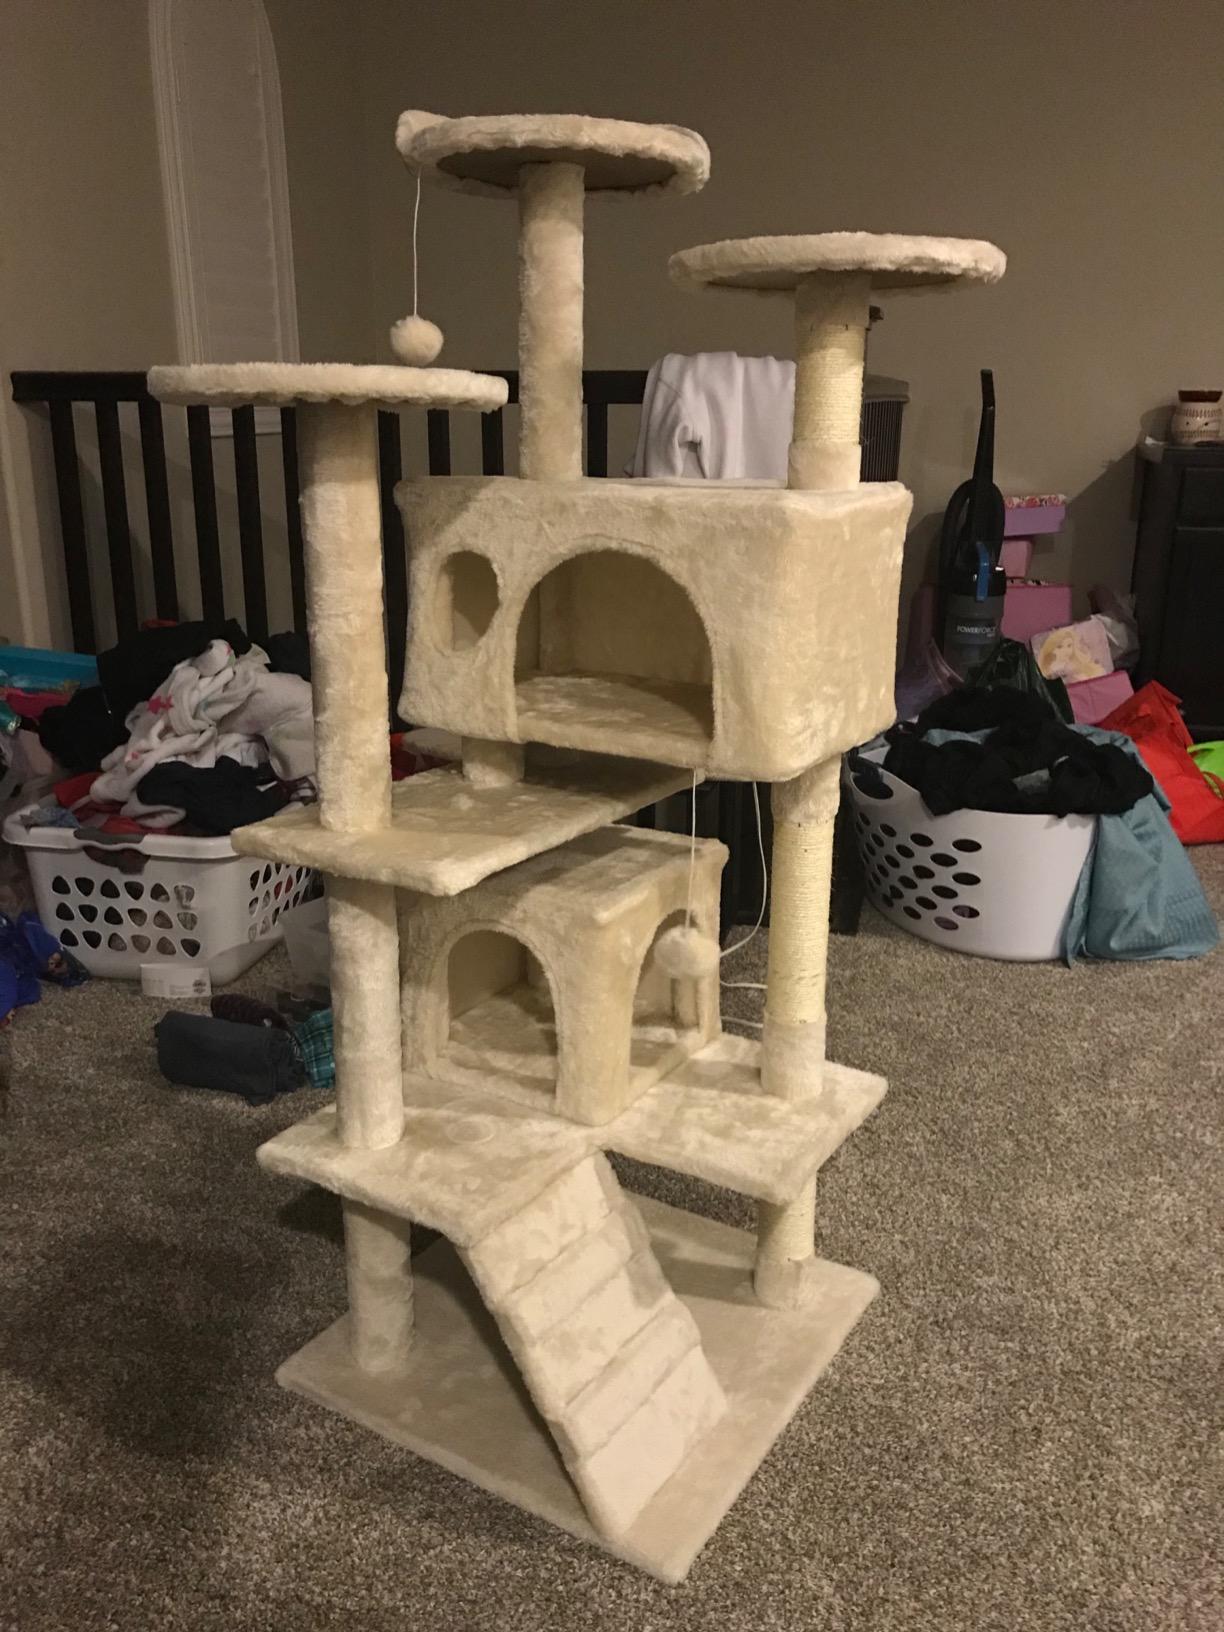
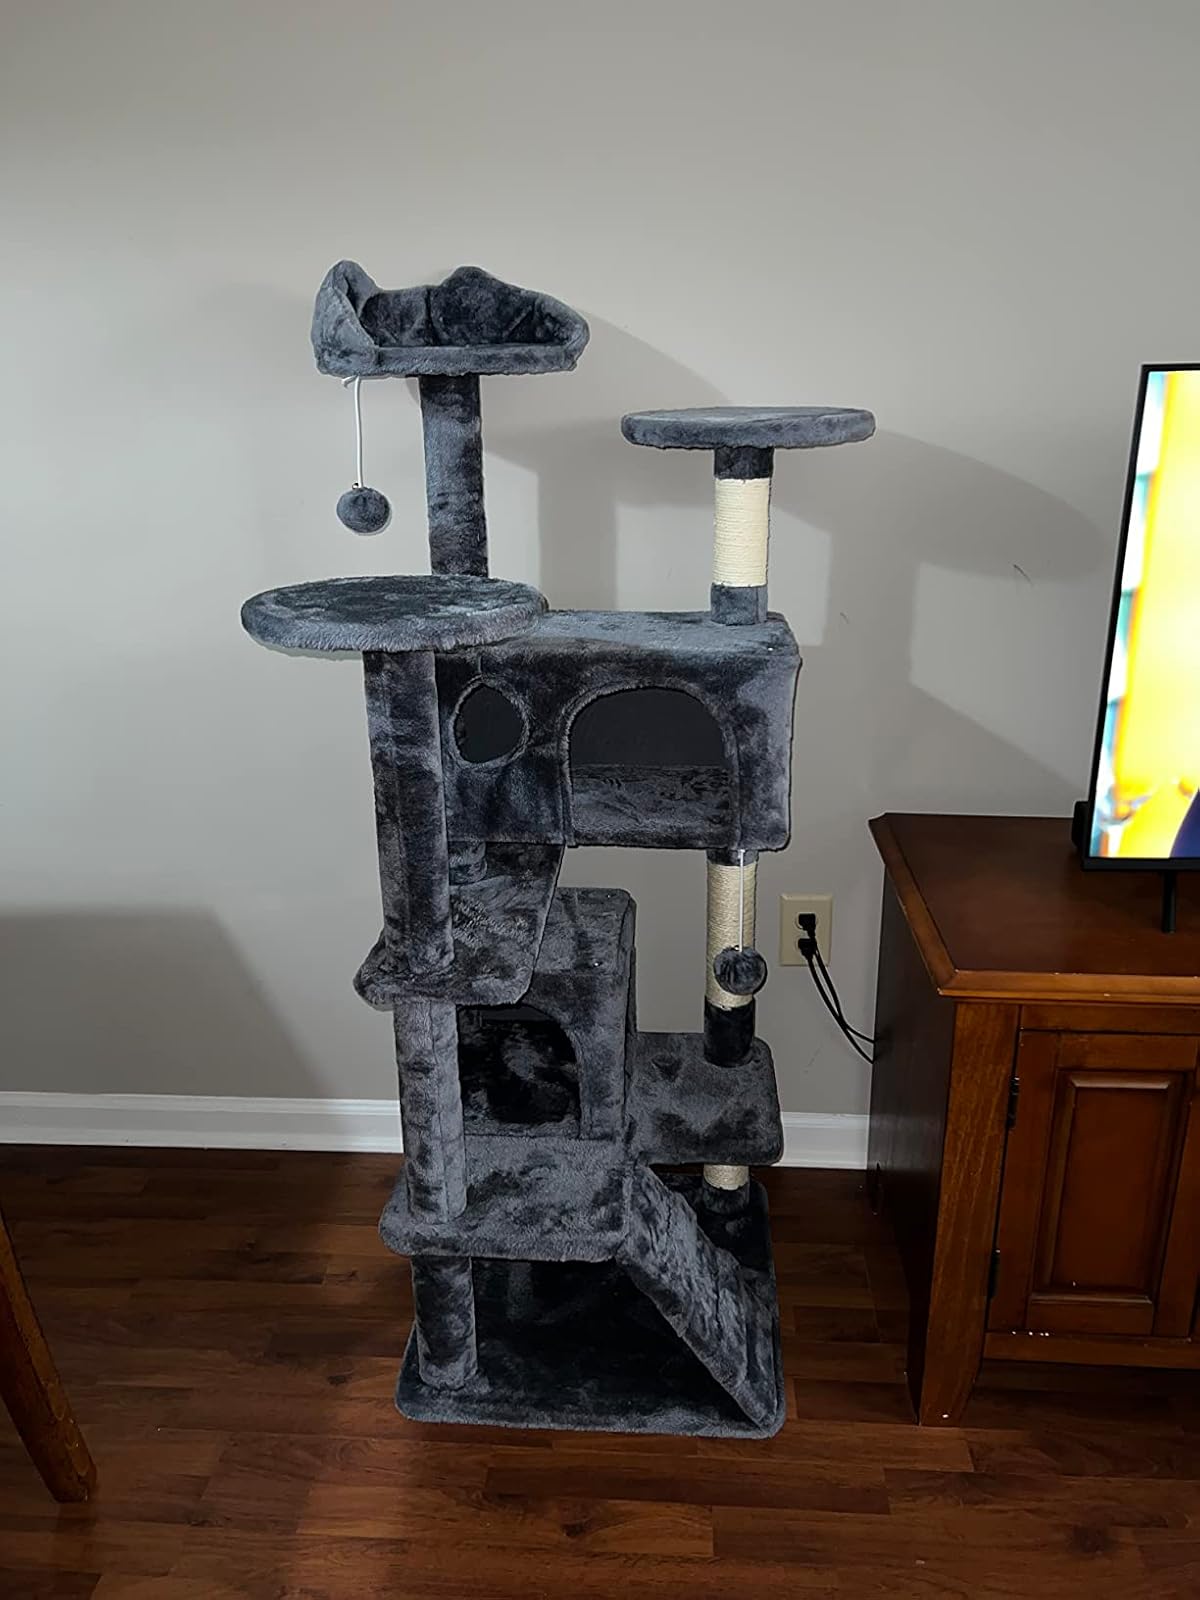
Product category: items_cat tree
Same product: no